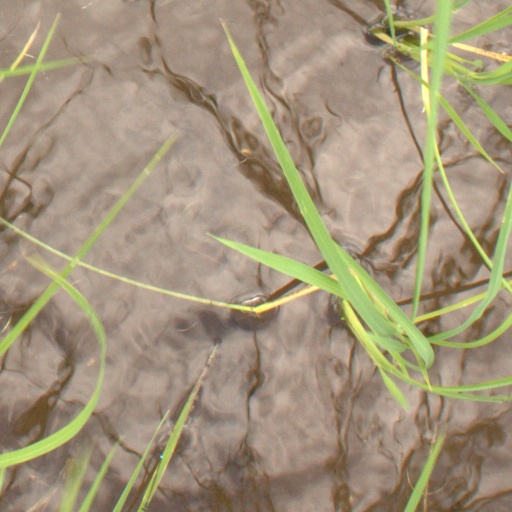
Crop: rice